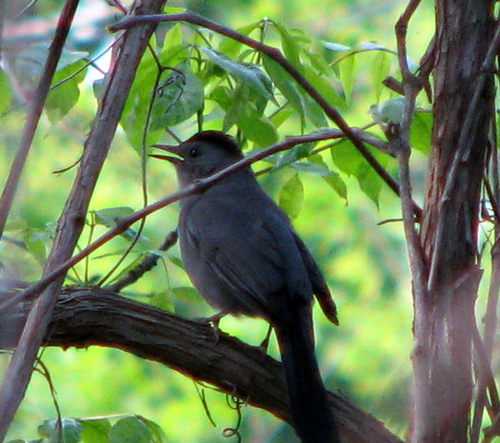
the bird is all dark gray and black, and it has a small head with a short pointed bill.
this is a grey bird with a black crown on its head.
this bird is white and black in color with a skinny pointed beak and white eye rings.
this bird has a long pointed bill, a black body, black tarsus & feet and a black crown.
the bird has a black crown and a black eyering
this bird is coated in dark grey feathers from its face to its coverts, and has a black crown and black retricies.
this bird is all black and has a long, pointy beak.
this bird is gray in color, with a orange beak.
this bird has a dark gray body and wings with black long tail feathers, black head, and pointy black beak.
a small gray bird with a black crown, and a small brown beak.
Species: Gray Catbird